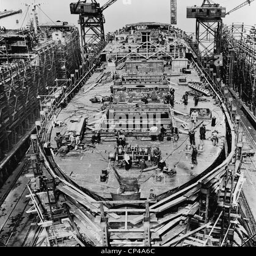
on the fourteenth day of the construction .